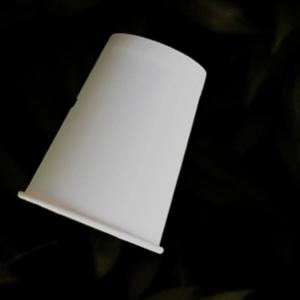
Label: cups